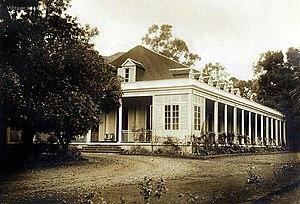
Moka est un village de l'île Maurice, chef-lieu du district de Moka au centre de l'île. Selon le recensement effectué par Statistics Mauritius en 2011, la population était de 8 846 habitants. La partie ouest du village se trouve également dans le district de Plaines Wilhems. Le village est administré par le Conseil du village de Moka sous l'égide du Conseil de district de Moka. L'altitude est de 203 mètres et peut aller jusqu'à 425 mètres à certains endroits. Le village est bordé par la majestueuse chaîne de Moka comprenant notamment les montagnes emblématiques du Pouce et de Pieter Both. Réduit est une banlieue du village où se trouvent la State House et l'Université de Maurice. Le village abrite également la Mauritius Broadcasting Corporation et le Mahatma Gandhi Institute.